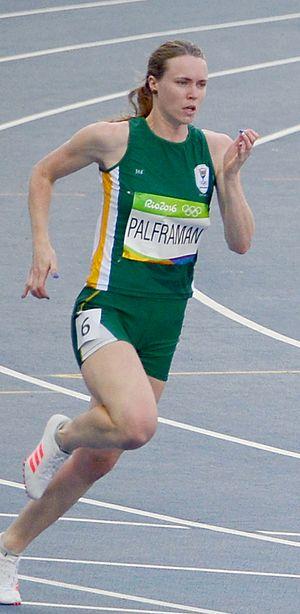
4ème Série du 200m féminin de Rio 2016
Justine Palframan est une athlète sud-africaine, spécialiste du 400 mètres.